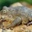
Label: frog